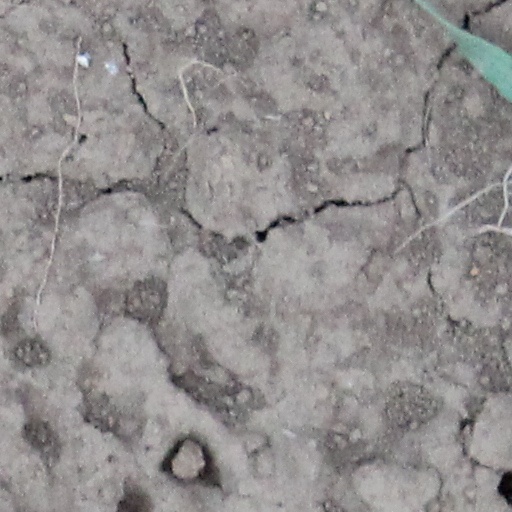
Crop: wheat